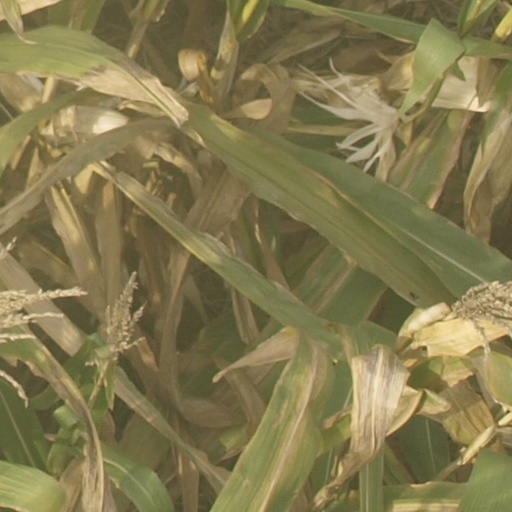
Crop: maize; corn